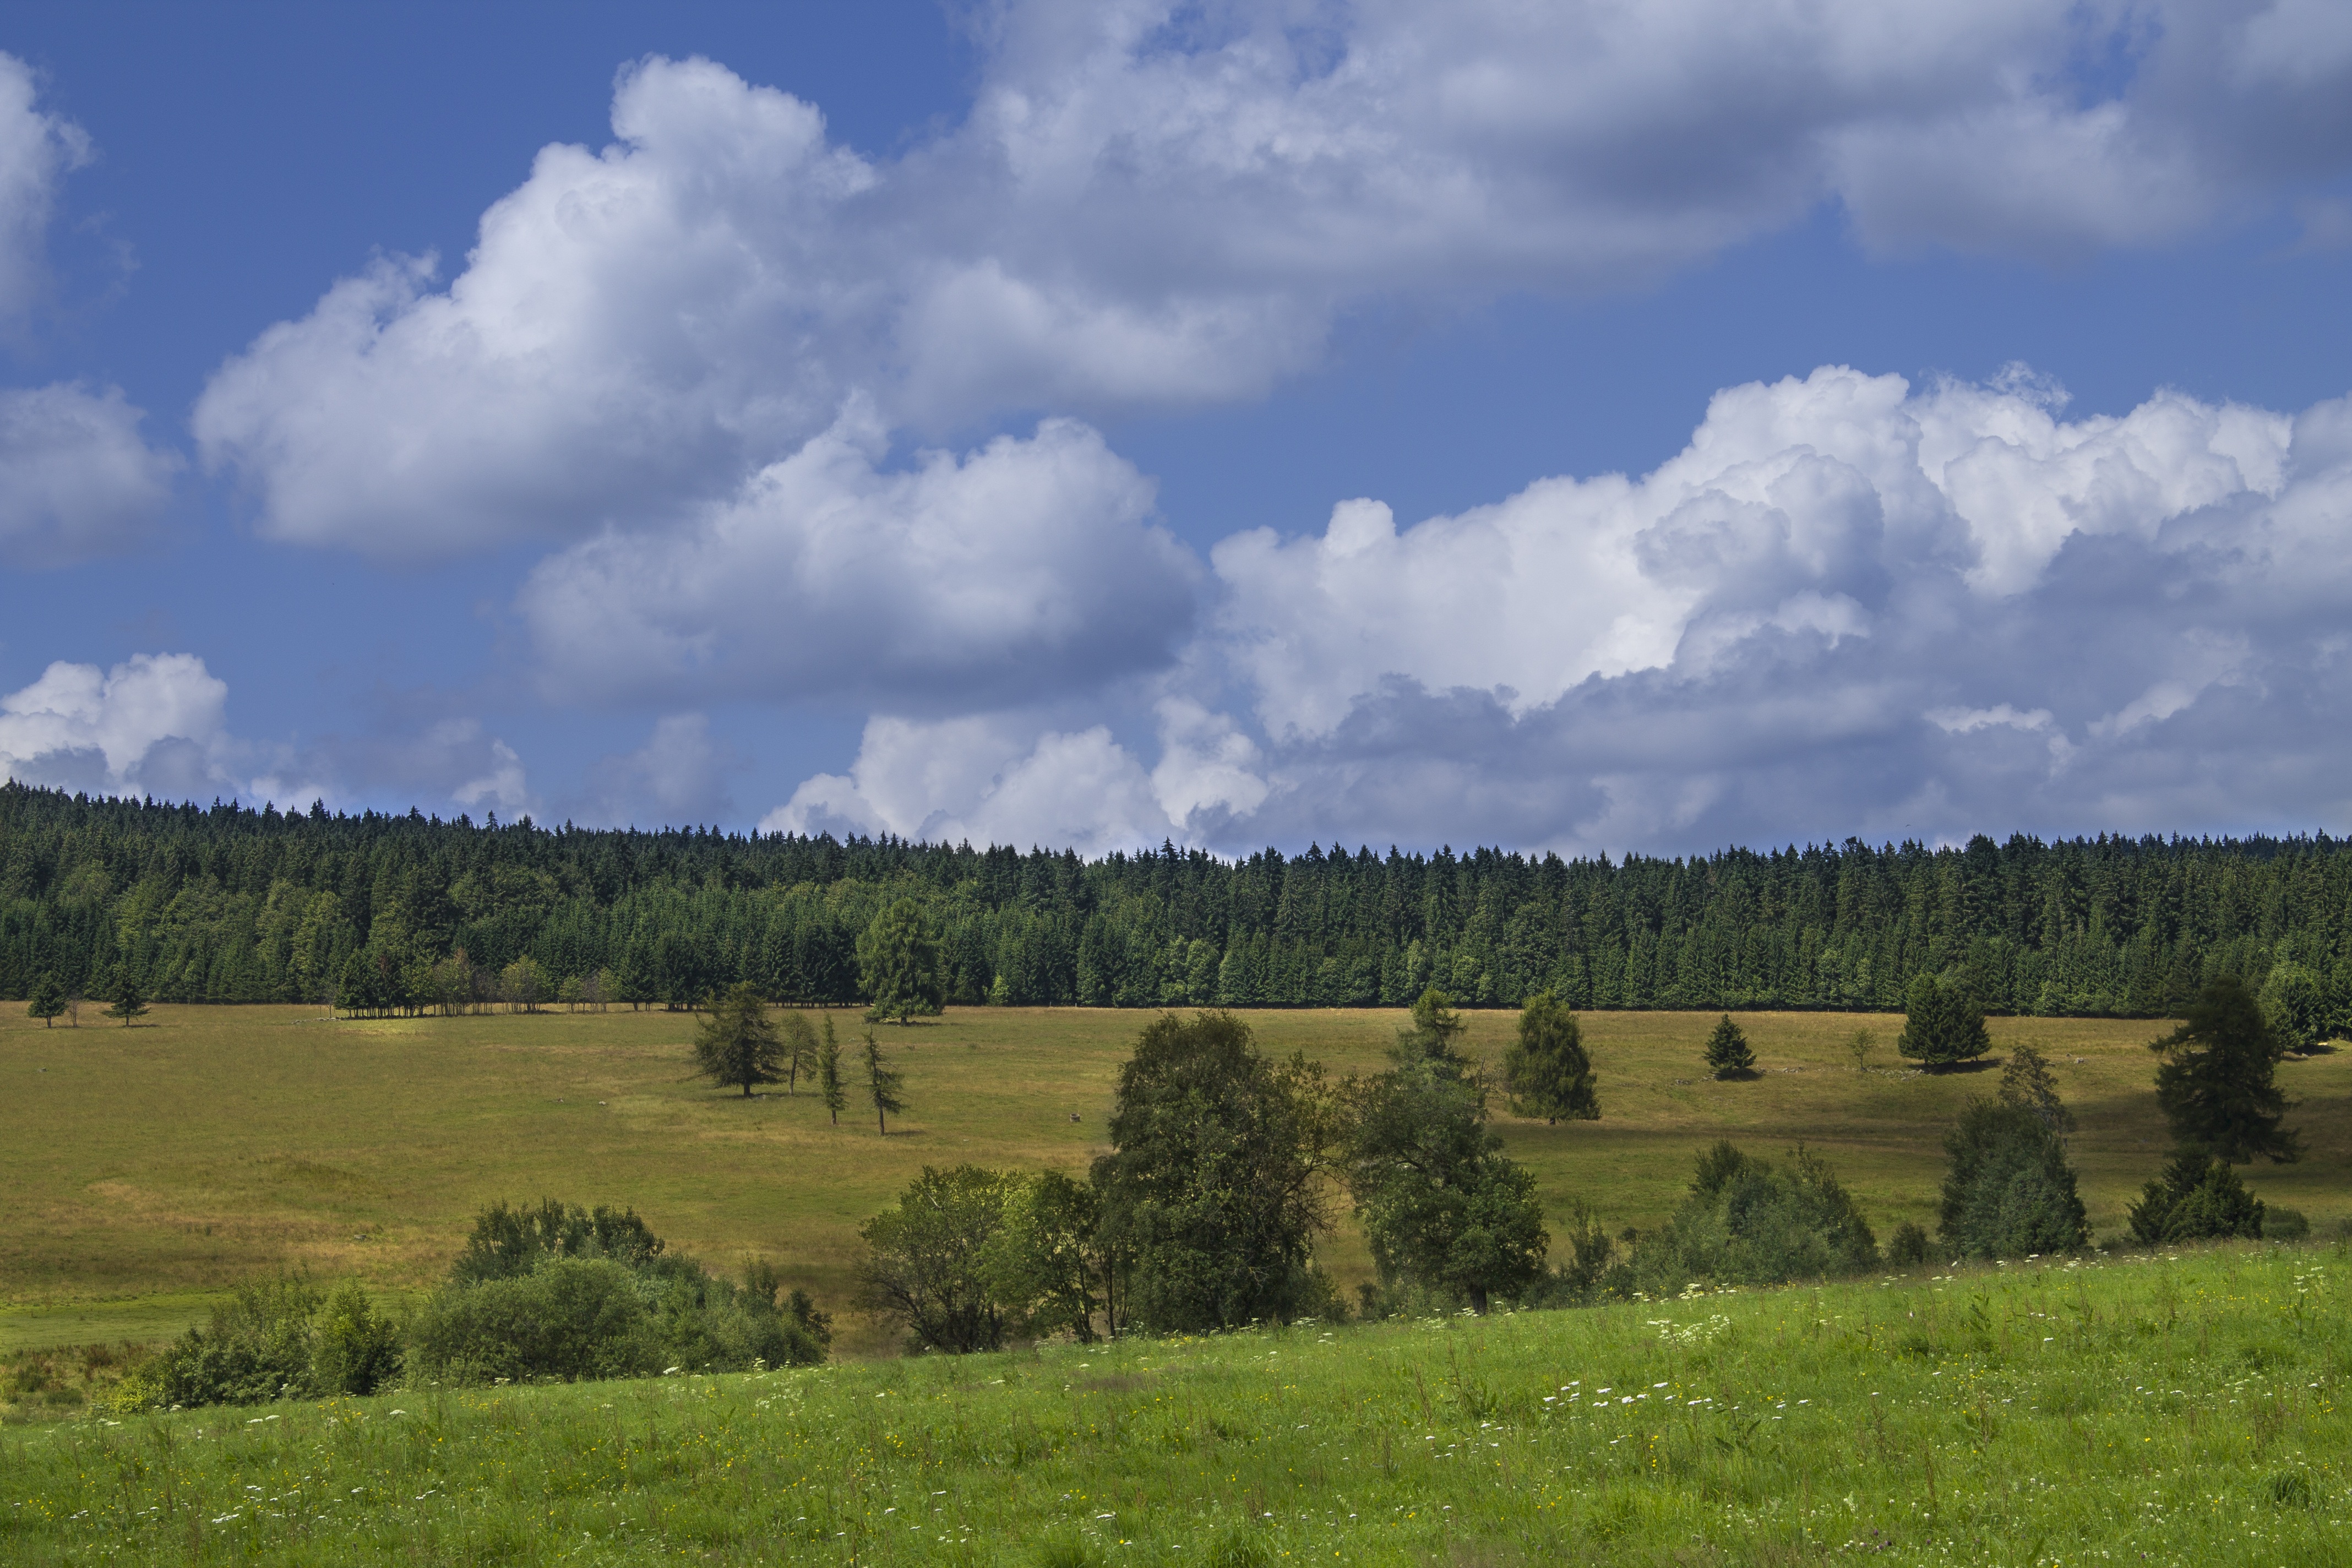
landscape, tree, nature, grass, horizon, mountain, cloud, sky, field, farm, meadow, prairie, hill, pasture, blue, agriculture, plain, clouds, grassland, plateau, habitat, ecosystem, steppe, rural area, natural environment, geographical feature, woody plant, mountainous landforms